Artificial neuron

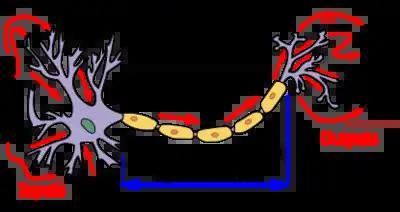
Neuron and myelinated axon, with signal flow from inputs at dendrites to outputs at axon terminals

Artificial neurons are designed to mimic aspects of their biological counterparts. However a significant performance gap exists between biological and artificial neural networks. In particular single biological neurons in the human brain with oscillating activation function capable of learning the XOR function have been discovered.